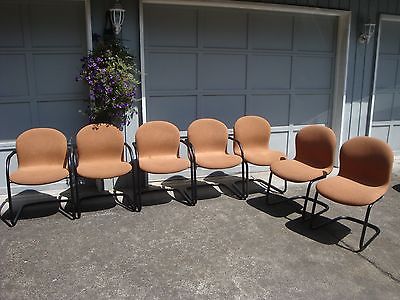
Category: chair